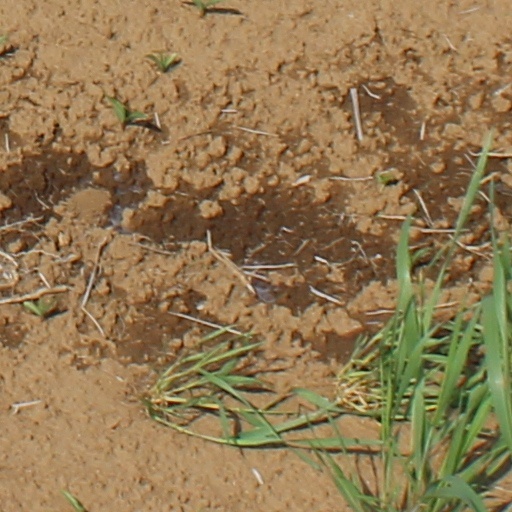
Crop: wheat